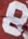
Number: 8